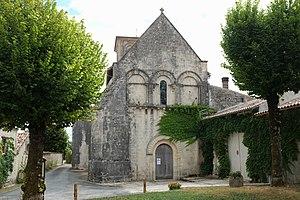
Église Saint-Symphorien Haimps Charente-Maritime France This building is classé au titre des Monuments Historiques. It is indexed in the Base Mérimée, a database of architectural heritage maintained by the French Ministry of Culture,
Les églises de la Charente-Maritime présentent une grande diversité, d'une commune à une autre, et se distinguent par des styles et des périodes de construction différentes. De nombreux édifices témoignent cependant de l'épanouissement, aux XIᵉ et XIIᵉ siècles d'une forme d'art roman spécifique, appelée art roman saintongeais, caractérisée par une simplicité des formes et un décor sculpté, souvent très riche.
Cet article recense une partie des monuments historiques de la Charente-Maritime, en France.
L'église Saint-Symphorien est une église catholique située à Haimps, dans le département de la Charente-Maritime, dans la région Nouvelle-Aquitaine.